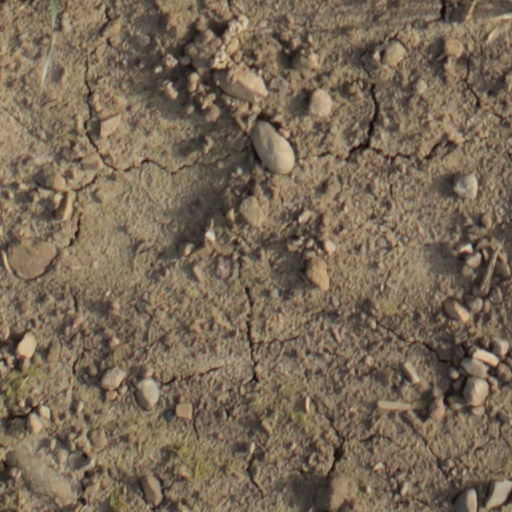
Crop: wheat